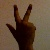
The image shows a hand gesture representing the number 3 in Indian Sign Language.